Imperial examination

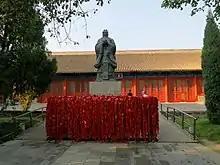
Prayers hung below a statue of Confucius at the Guozijian

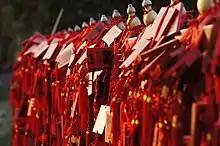
Prayers hung below the Confucius statue

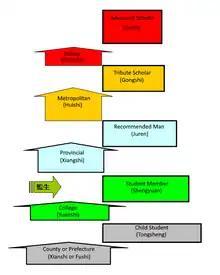
The imperial examination hierarchy

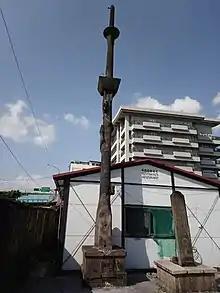
Stone pole planted at a scholar's abode indicating the "juren" imperial examination status

The Ministry of Rites, under the Department of State Affairs, was responsible for organizing and carrying out the imperial examinations.